One-year volunteer

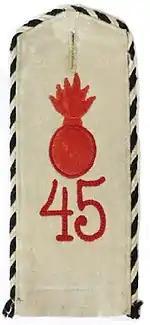
Einjährig-Freiwilliger shoulder board insignia of the Imperial German Army, here in the 45th Field Artillery Regiment, 1899–1915

A one-year volunteer, short EF (de: "Einjährig-Freiwilliger"), was, in a number of national armed forces, a conscript who agreed to pay his own costs for the procurement of equipment, food and clothing, in return for spending a shorter-than-usual term on active military service and the opportunity for promotion to Reserve Officers.